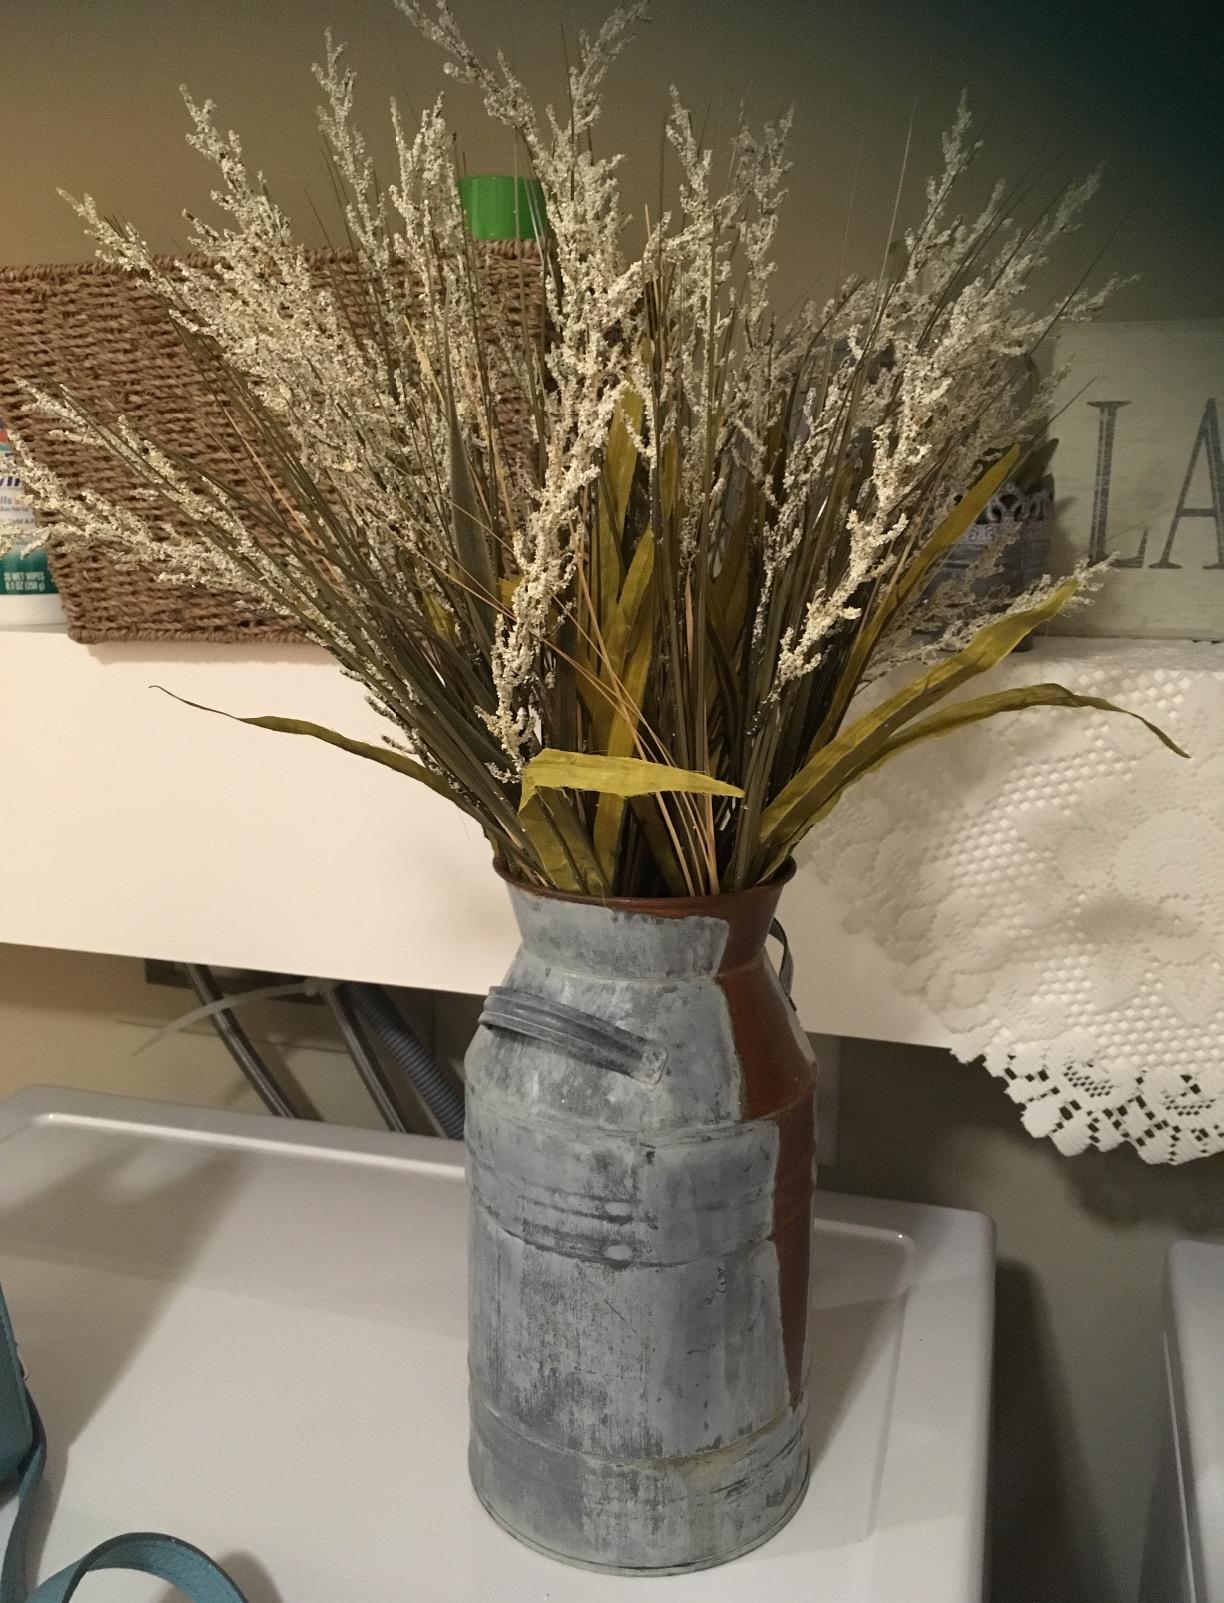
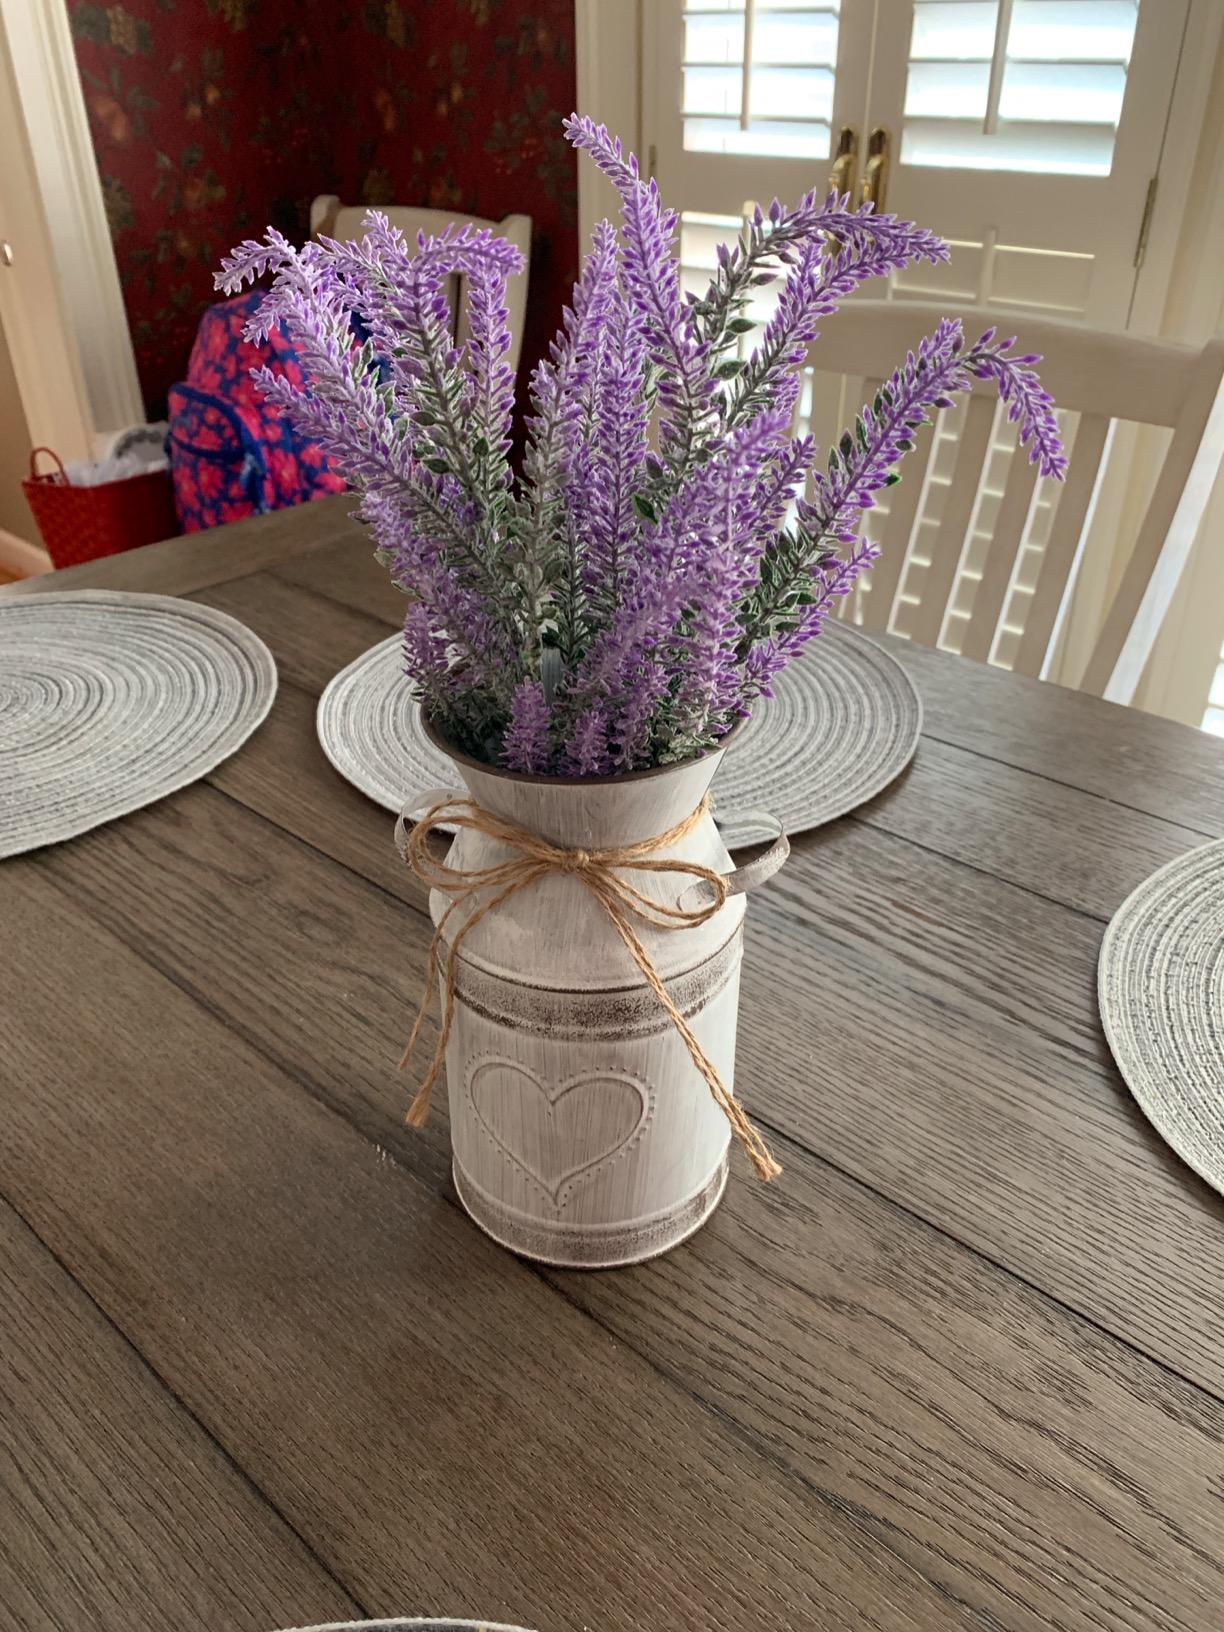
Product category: vase
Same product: no